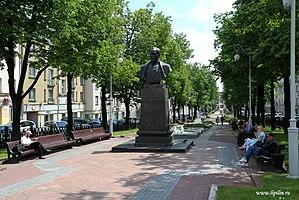
Cet article présente une liste des monuments de la ville de Minsk.